Fifth Monarchists

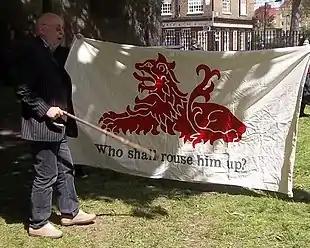
Ian Bone speaking at the installation of the Thomas Rainsborough memorial plaque (12 May 2013), championing Thomas Venner and the Fifth Monarchy Men. The banner is a replica of that used by the insurgents at the time.

Following the Stuart Restoration in May 1660, Harrison was the first person to be found guilty of regicide and then hanged, drawn and quartered on 13 October. One reason was his justification of violent action against "un-Godly rulers", which meant he was viewed as an ongoing threat to the re-established order. This seemed confirmed on 6 January 1661, when Venner tried to incite a popular uprising to capture London in the name of "King Jesus", with fifty followers based in Norton Folgate.